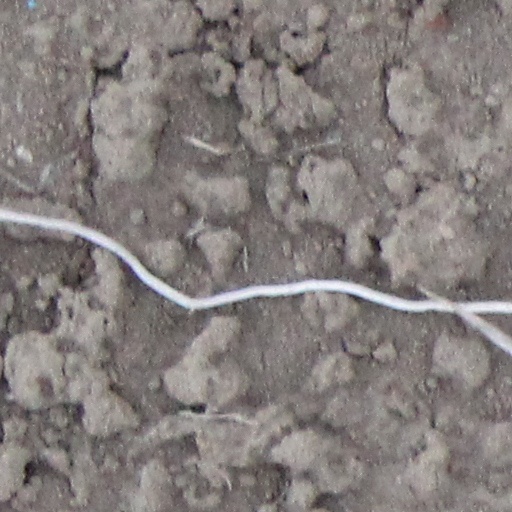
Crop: wheat